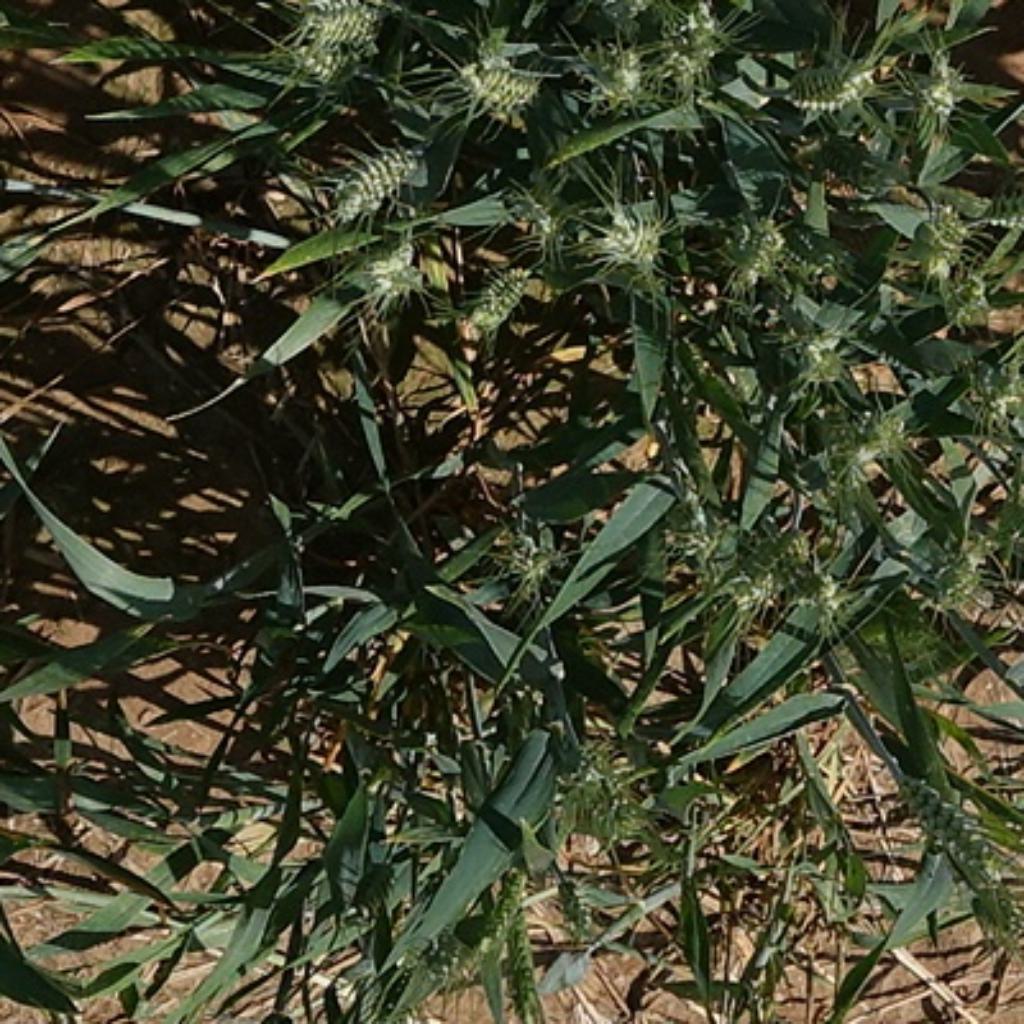
Country: France
Location: VLB
Wheat development stage: Filling